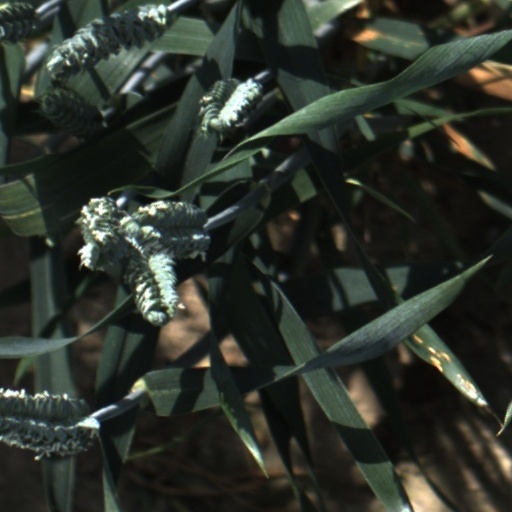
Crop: wheat